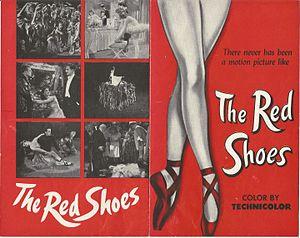
Les Chaussons rouges est un film britannique réalisé par Michael Powell et Emeric Pressburger, sorti en 1948.
Catherine Bush CBE, dite Kate Bush, est une auteure-compositrice-interprète, pianiste, claviériste, danseuse et productrice de disques britannique, née le 30 juillet 1958 à Bexleyheath au Royaume-Uni.